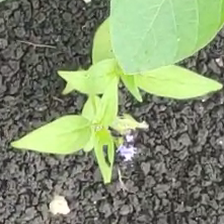
Weed species: Lamber_Quarter_plant(Chenopodium )